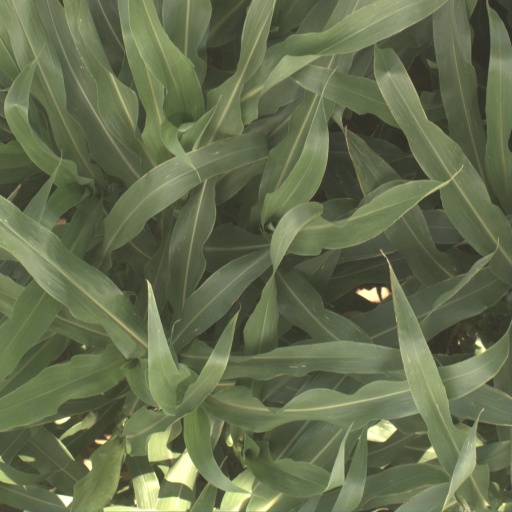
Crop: sorghum